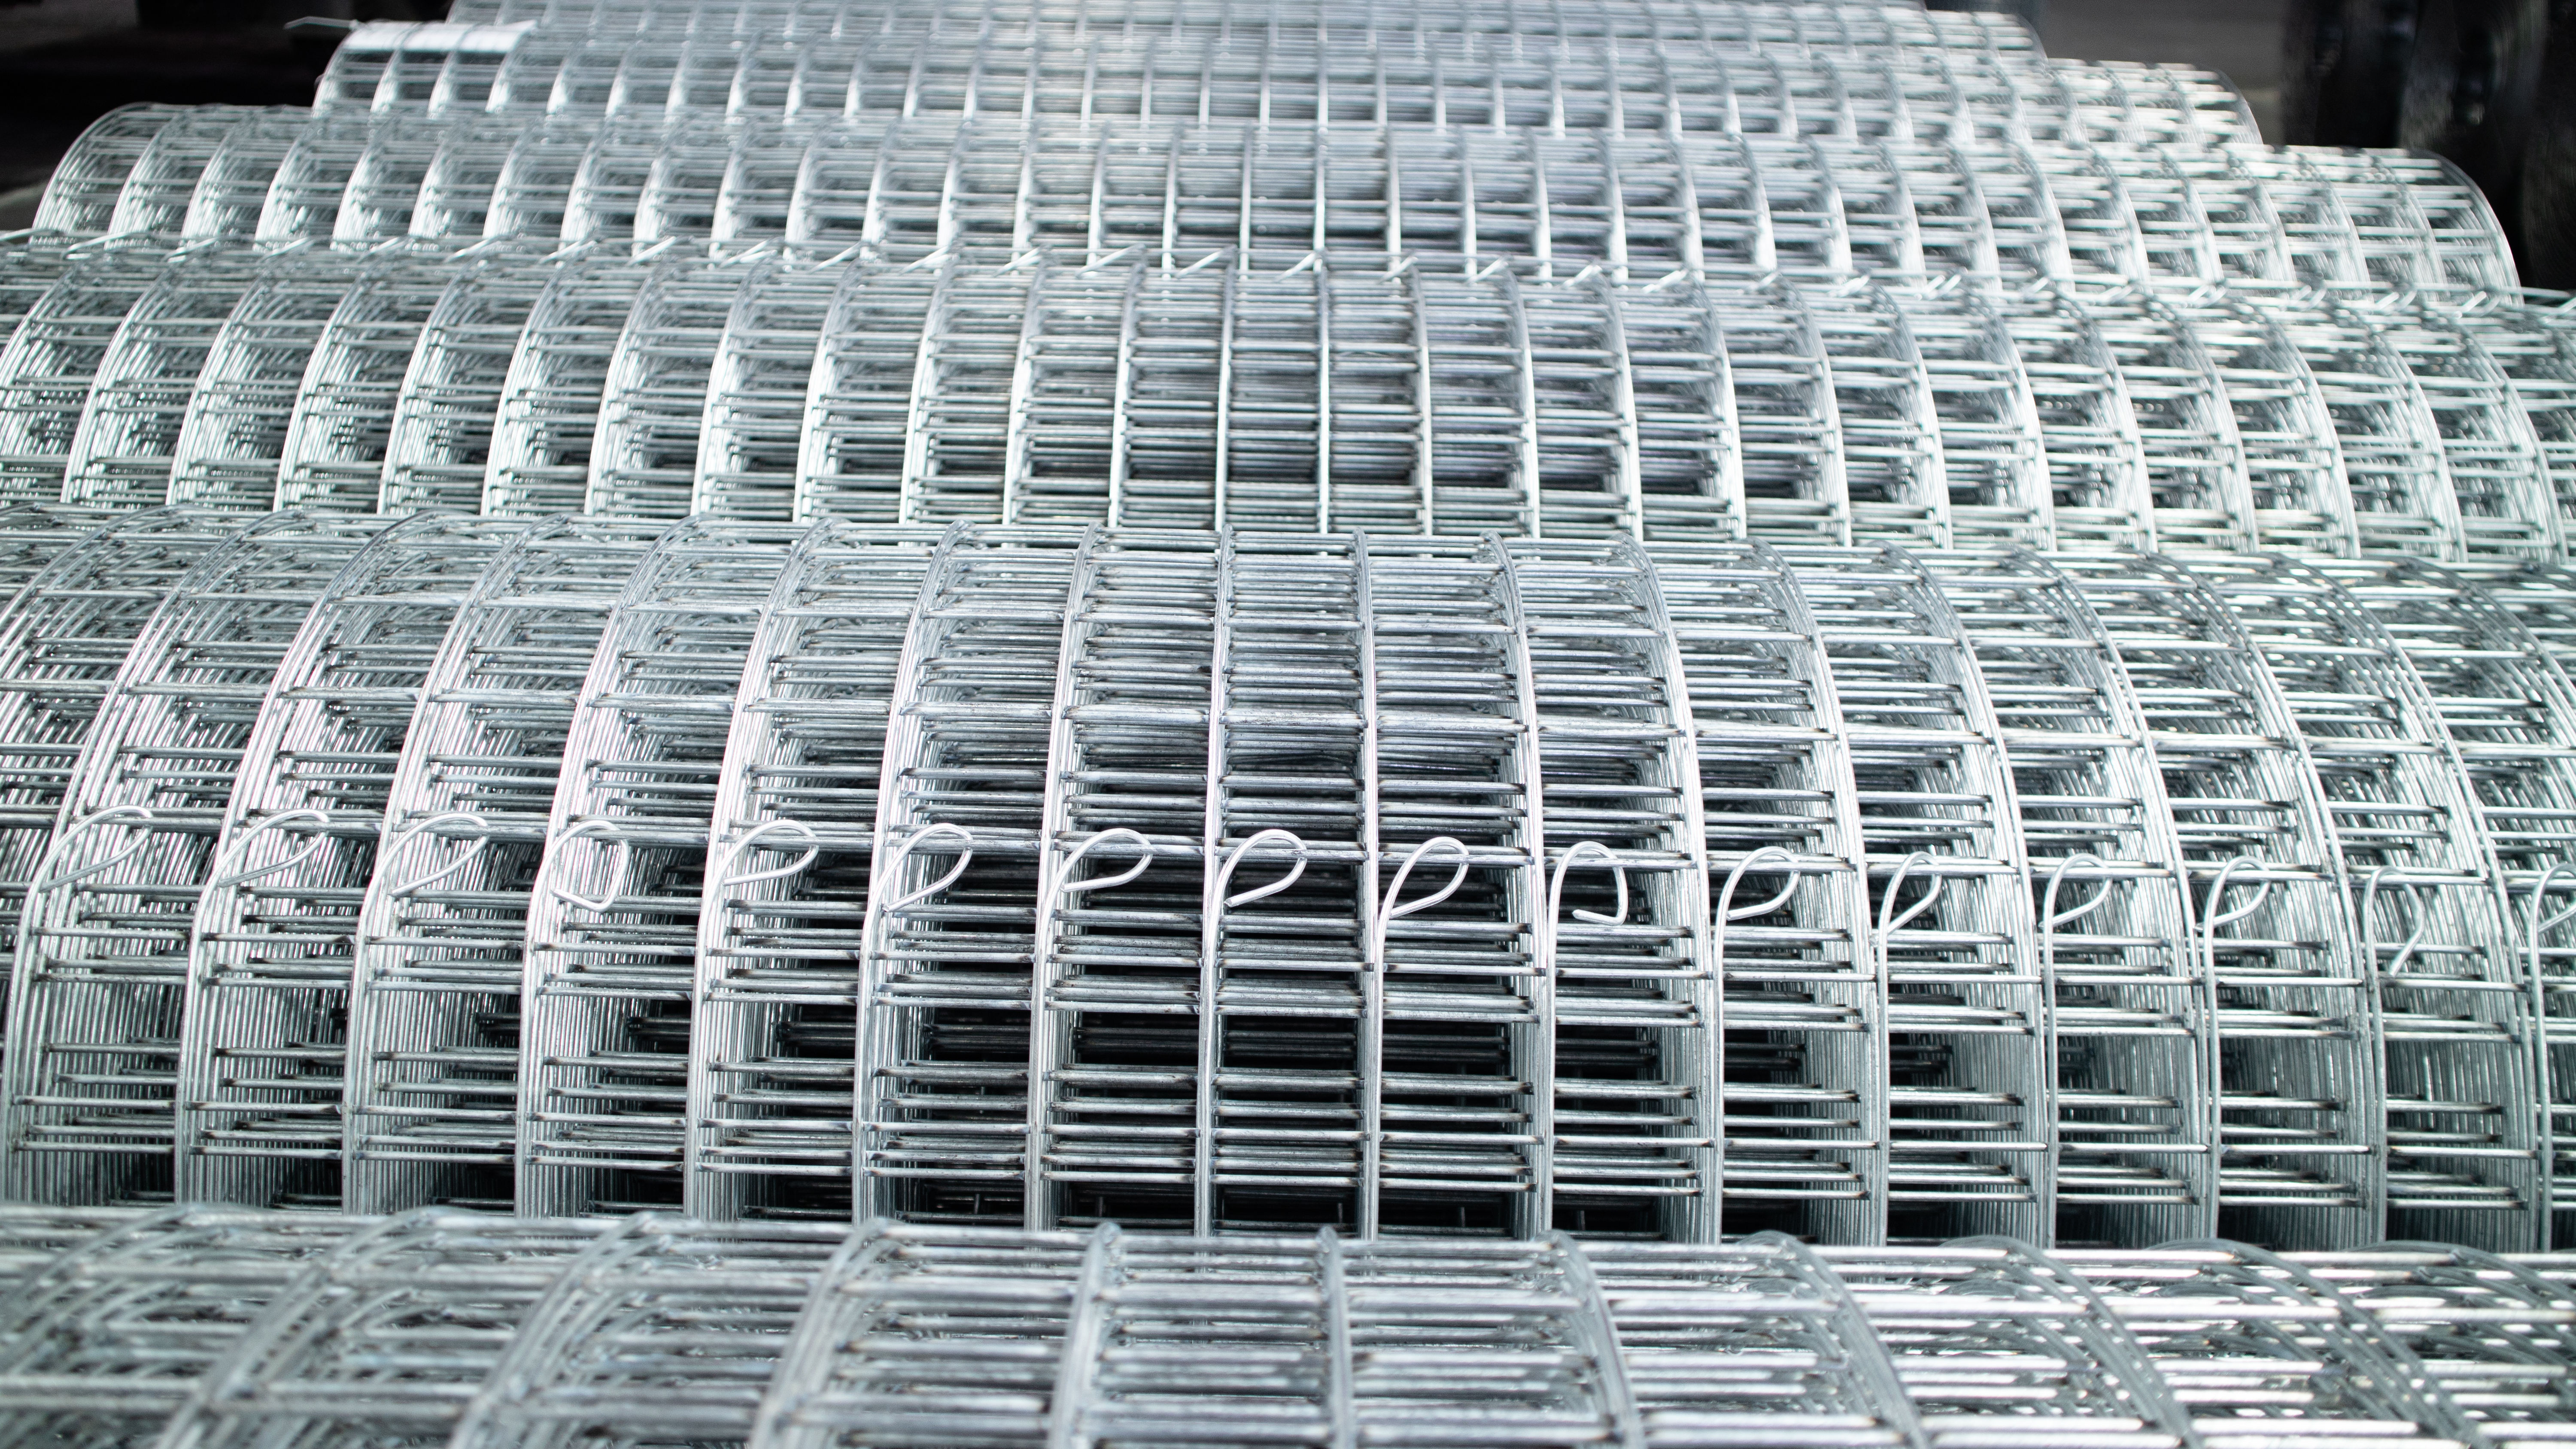
wire, wire mesh, indonesia, manufacturer, factory, steal, construction, metal, material, mesh, steel, black and white, composite material, building